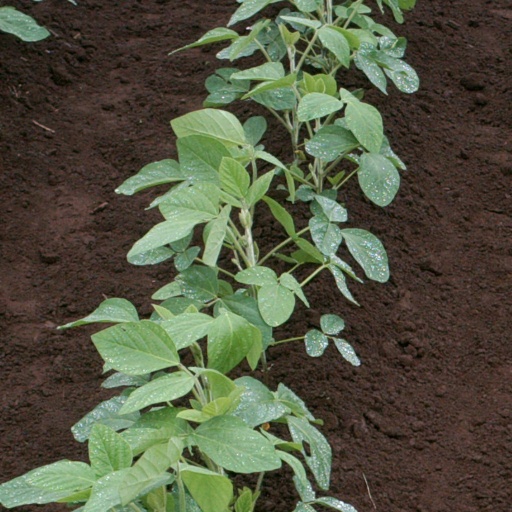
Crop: soybean